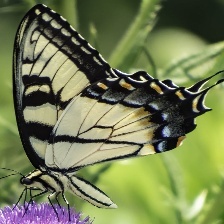
Species: YELLOW SWALLOW TAIL